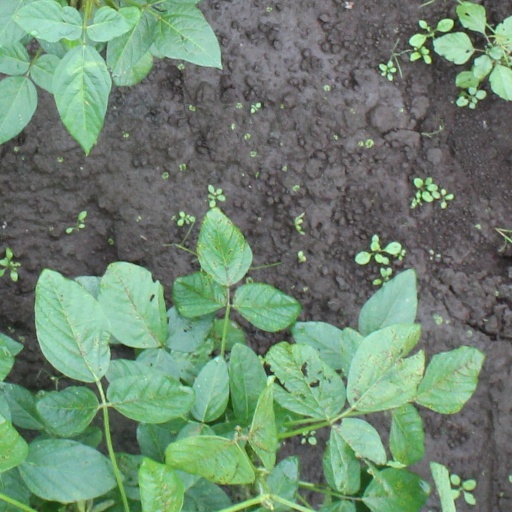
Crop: soybean